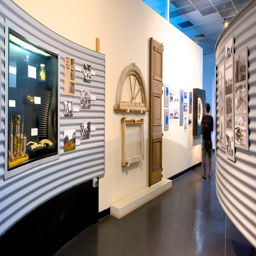
museum which includes interior views